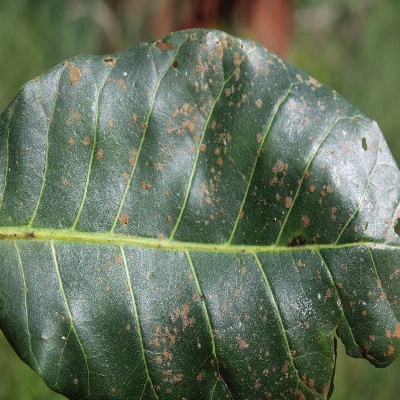
Crop: Cashew
Condition: red rust